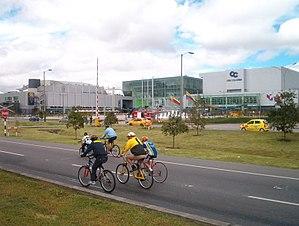
Bogota, anciennement Santa Fe de Bogotá Distrito Capital, est la capitale de la Colombie et également celle du département de Cundinamarca. Elle a été fondée le 6 août 1538 par le conquistador espagnol Gonzalo Jiménez de Quesada. Suivant l’organisation d’un district capital unitaire et décentralisé, Bogota jouit d'une autonomie lui permettant la gestion de ses intérêts dans les limites imposées par la Constitution et la loi. Composée de 20 districts, elle est la métropole incontestée du pays aux points de vue administratif, économique et politique.